Cathrine Marie Gielstrup

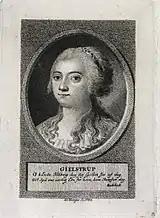
Cathrine Marie Gielstrup

Cathrine Marie Gielstrup née Morell (3 March 1755 – 29 October 1792) was a Danish stage actress. She was active at the Royal Danish Theatre in 1773–1792, and a member of the "Det Dramatiske Selskab" in 1777-79.